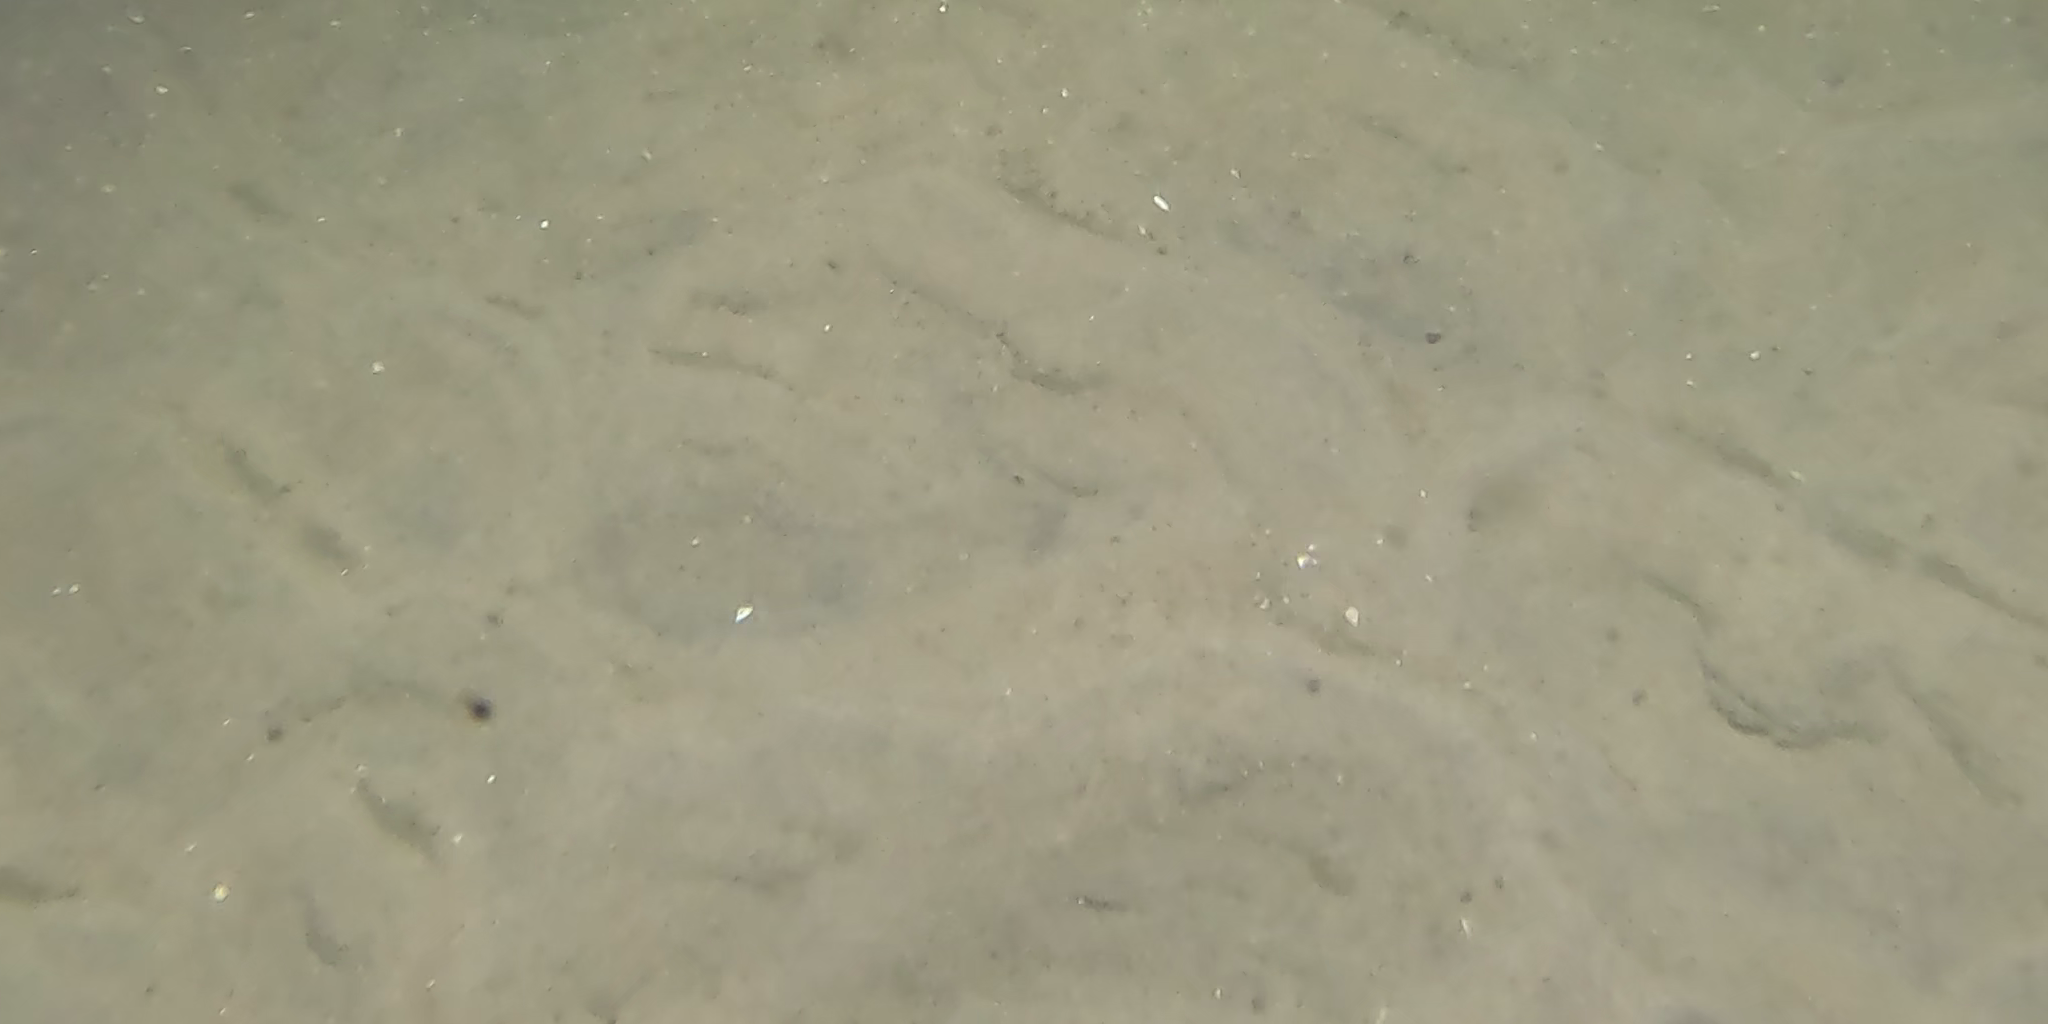
Seabed habitat: sand